Lake Merritt

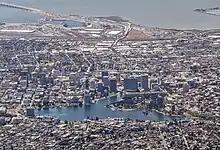
Aerial view of Lake Merritt and downtown Oakland, with the San Francisco Bay, and the beginning of Bay Bridge in the upper left background

Measure DD, a $198 million Oakland City park bond measure, passed with 80% voter approval in 2002. The measure improved the lake area by adding park space and altering the surrounding infrastructure. One example is on Lake Merritt's south shore, where the previous configuration of 12th Street (six lanes in each direction) was considered a deterrent to pedestrian and bicycle access to landmarks such as Laney College, the Oakland Museum of California, and Lake Merritt Channel. Part of the Measure DD project renovated 12th Street, reducing traffic to three lanes in each direction, adding park space, and adding eleven more necklaces of lights to fill a gap.